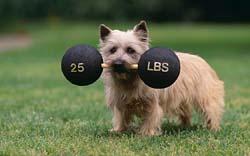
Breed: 211-n000009-cairn